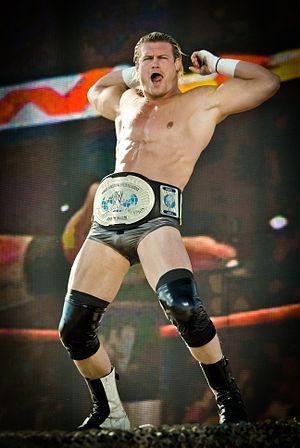
Nicholas Theodore Nemeth, plus connu sous le nom de Dolph Ziggler, est un catcheur américain. Il travaille actuellement à la World Wrestling Entertainment, dans la division Raw.